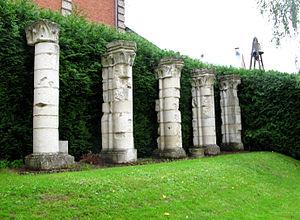
Longpré-les-Corps-Saints est une commune française située dans le département de la Somme, en région Hauts-de-France.